Omega Electroquartz

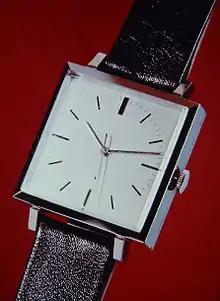
Csem-beta1

In 1966 after six years of research at Centre Electronique Horloger laboratories in Neuchâtel (CEH), Switzerland the first prototype of a quartz wristwatch was produced, the beta-1, this was the first real quartz wristwatch and operated using an 8192 Hz quartz oscillator, which was mounted to an in-house integrated circuit.